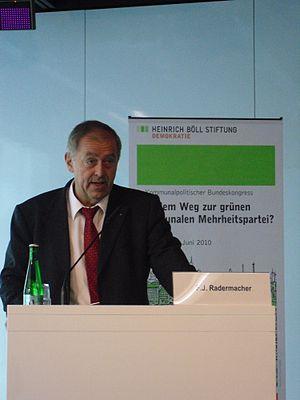
Franz Josef Radermacher, né le 20 mars 1950 à Aix-la-Chapelle, est un universitaire et écrivain allemand.